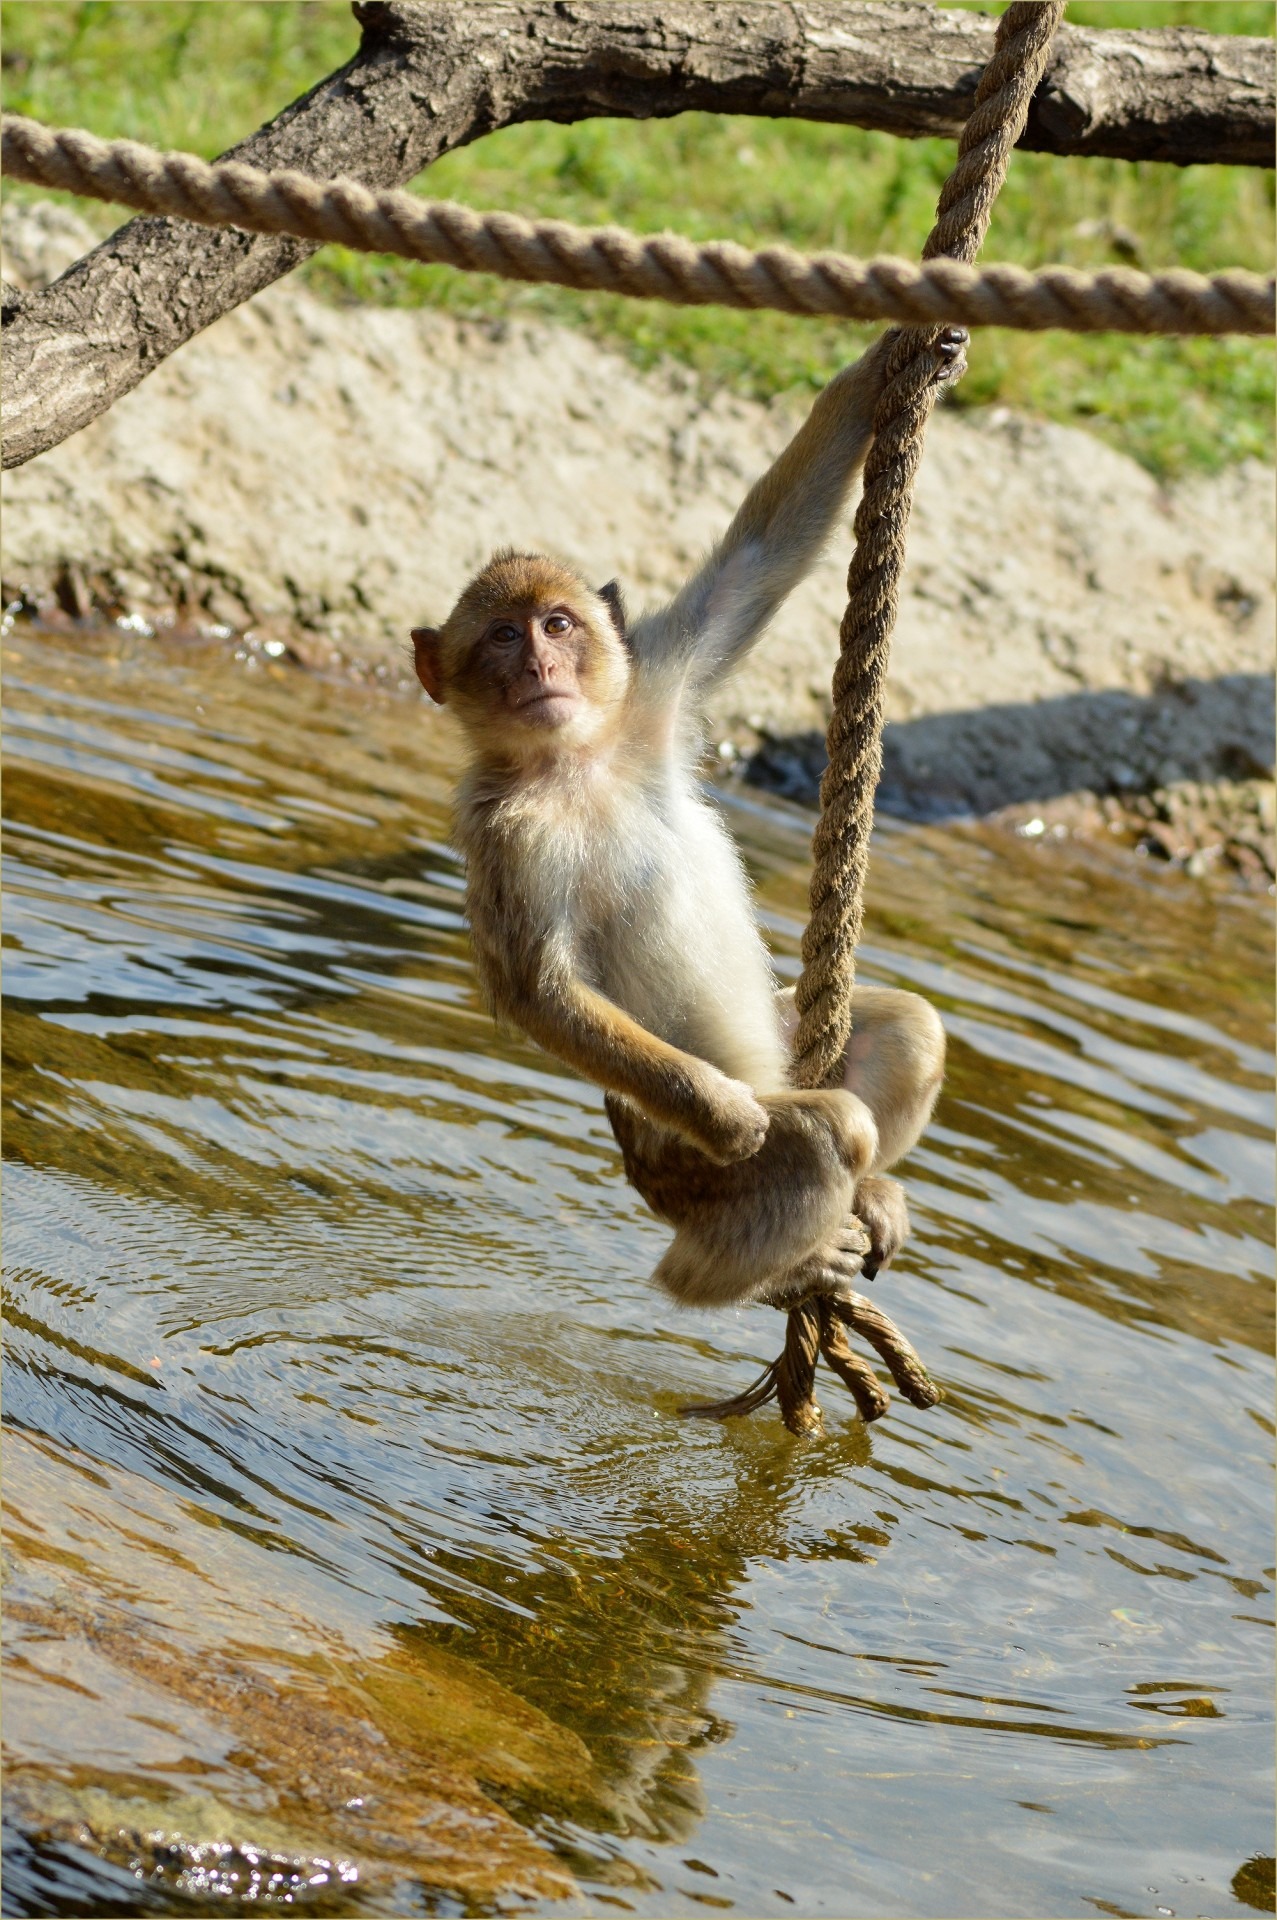
nature, wilderness, animal, wildlife, wild, environment, mammal, monkey, fauna, primate, outdoors, zoology, ape, vertebrate, species, macaque, old world monkey, berber